Bhojpuri cuisine

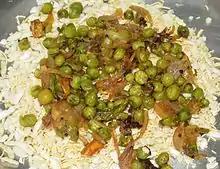
"Matar chiura" is a popular winter breakfast in Bhojpuri cuisine

On special occasions "lapsi-puri", "kheer/sevai-puri", "pua-dahi", or "chhola-puri" are commonly served as breakfast. A more common breakfast served as street food includes "puri bhaaji", "chana", "kachori", and "jalebi".